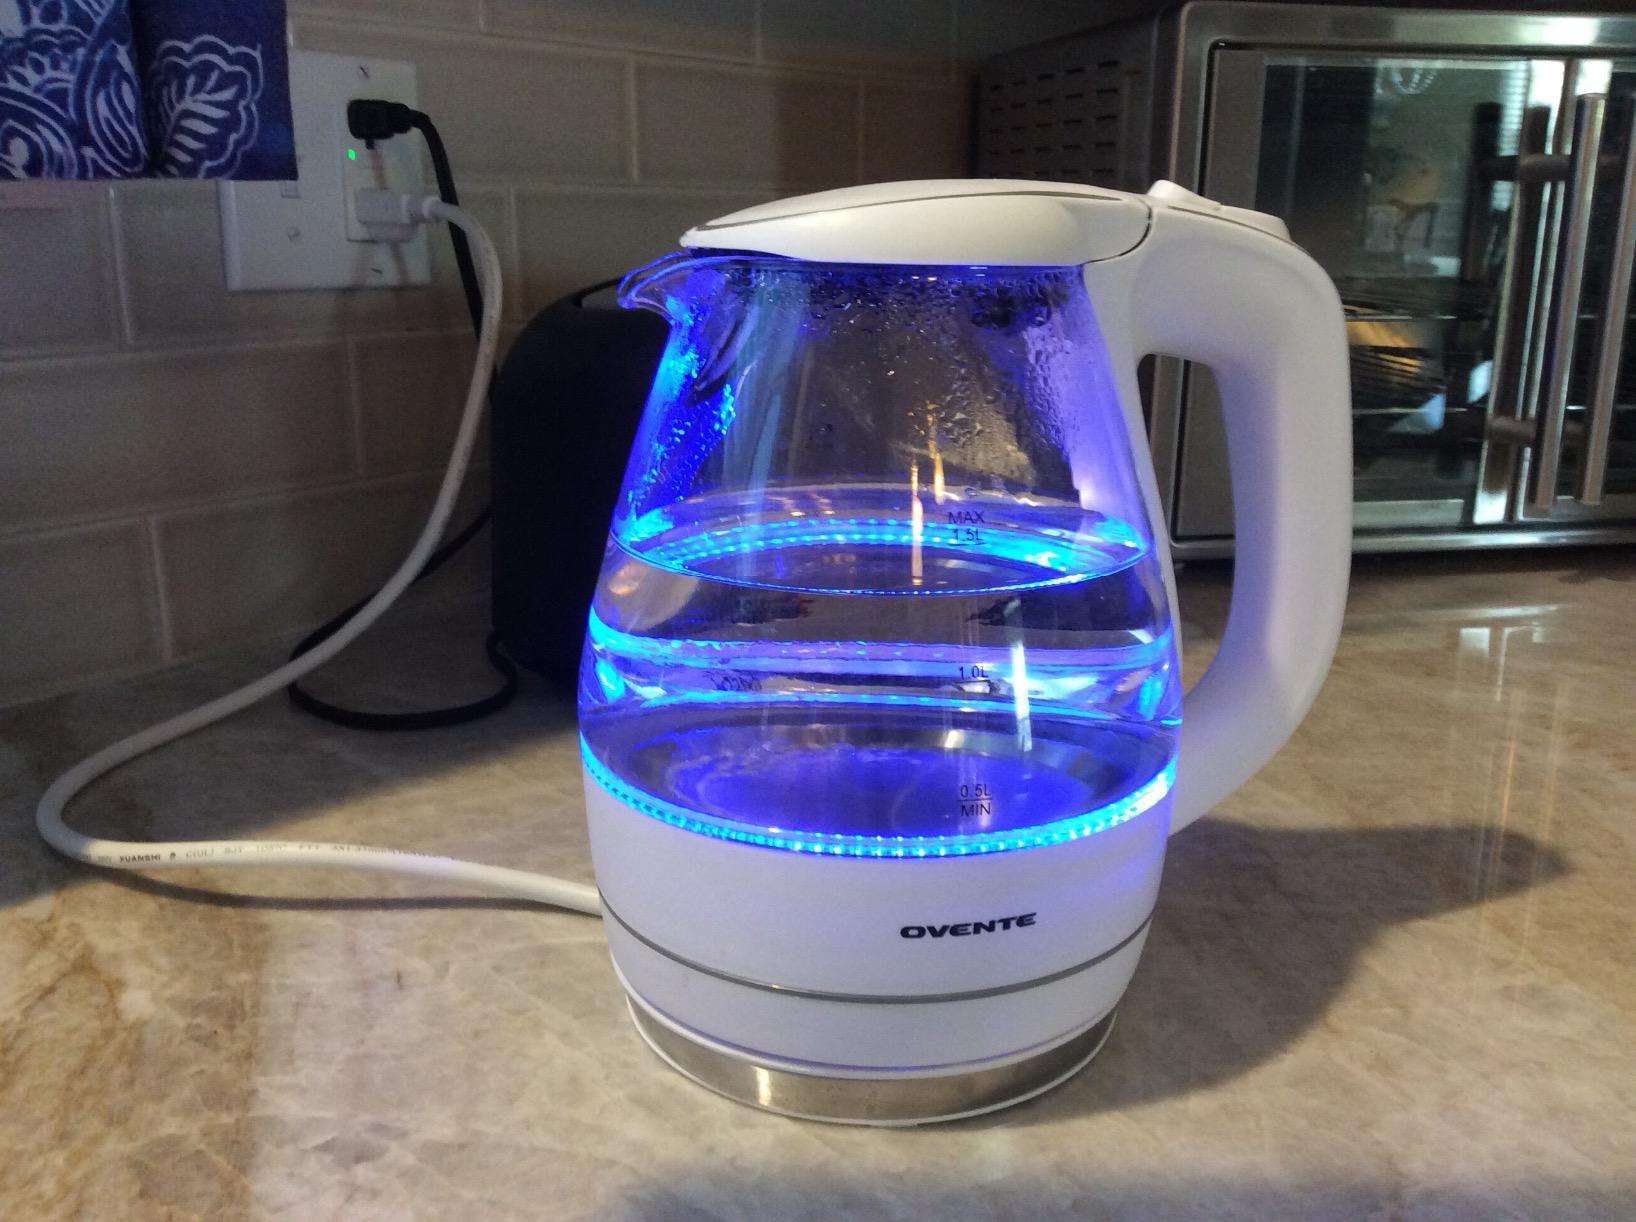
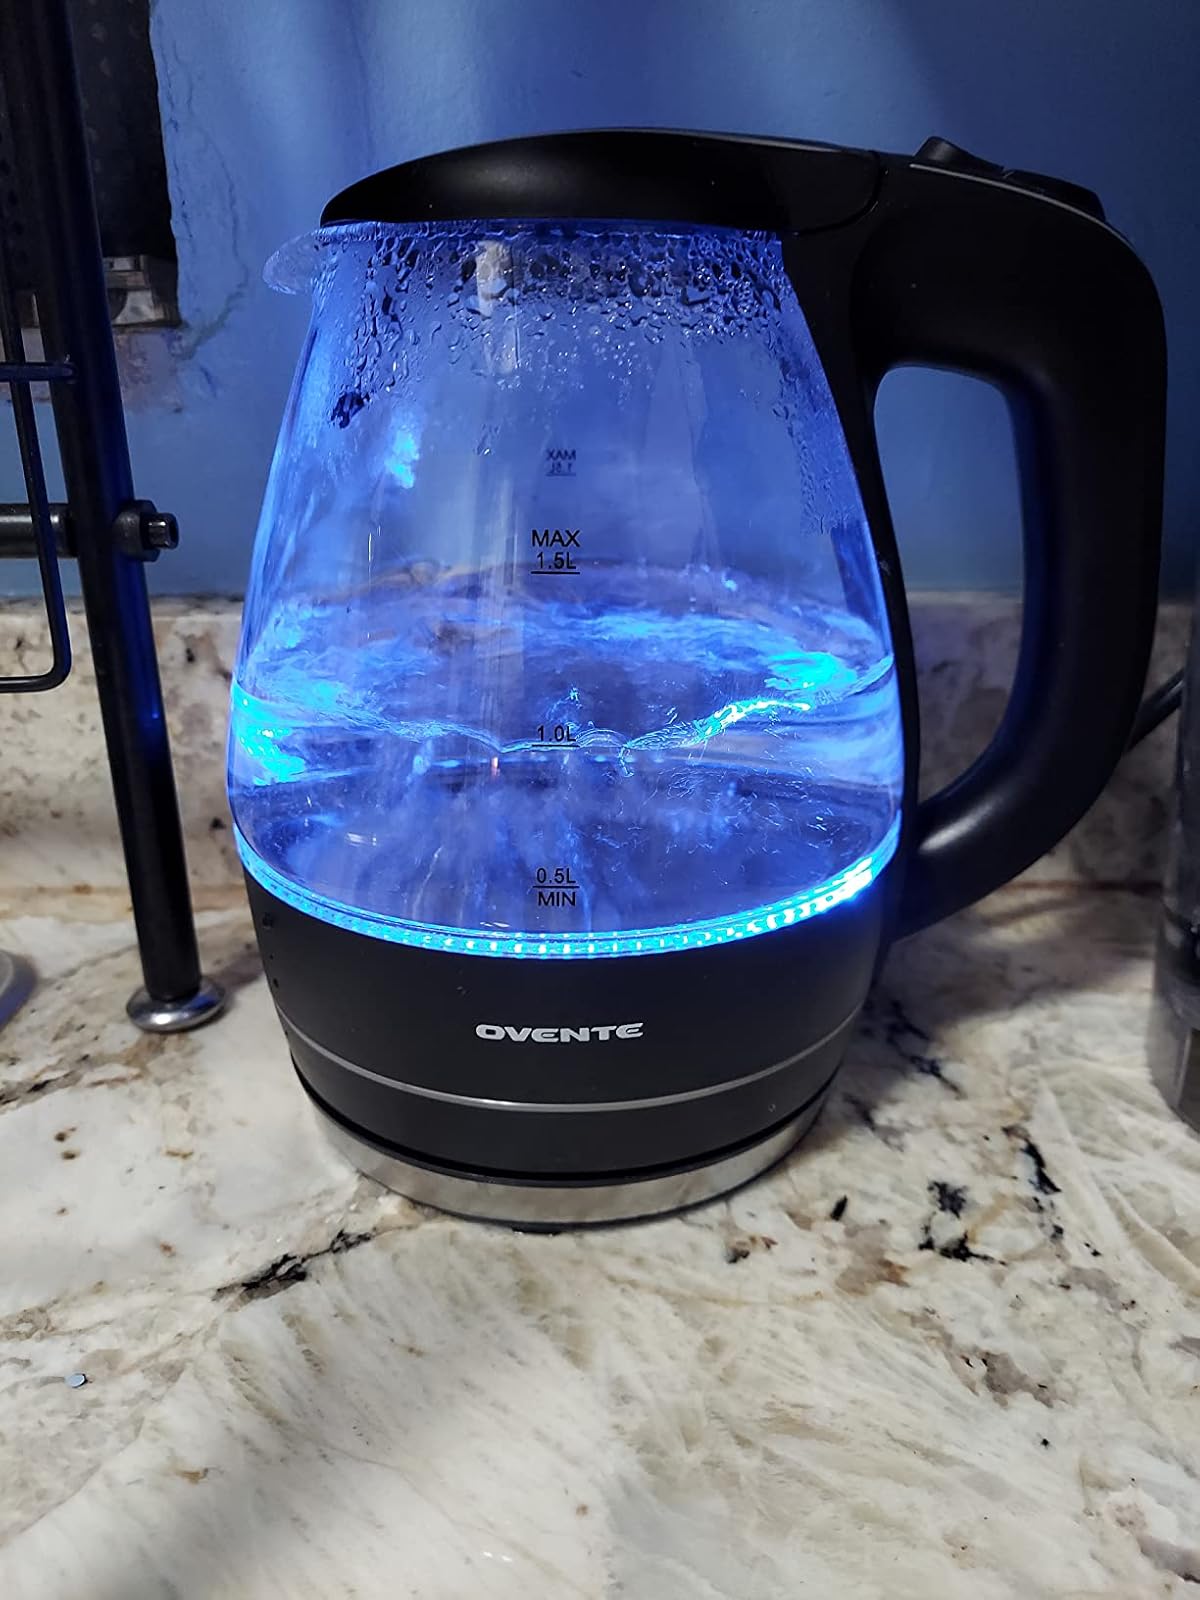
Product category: items_kettle
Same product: no